Olivia Egleston

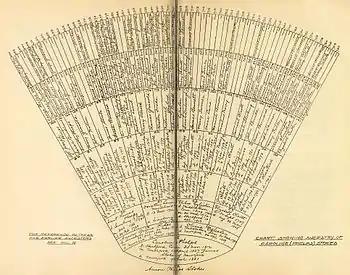
Phelps Egleston family tree published in Stokes Records 1910

Olivia was married to Anson Green Phelps (1781–1853), a businessman who was the co-founder of the Phelps Dodge Company. The other partners in the business were their son, Anson, and sons-in-law, Daniel James, William Dodge and James Stokes. Together, Olivia and Anson were the parents of the following children: